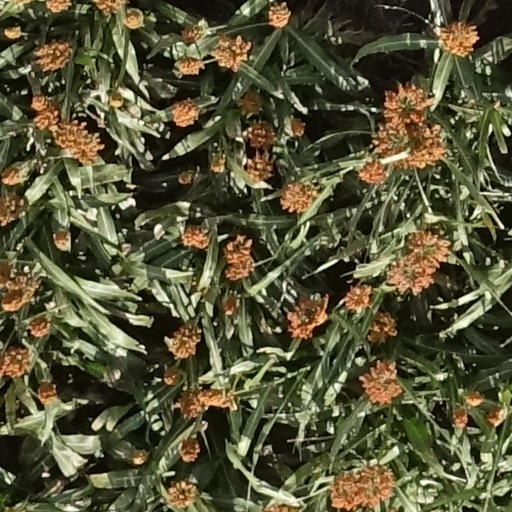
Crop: sorghum